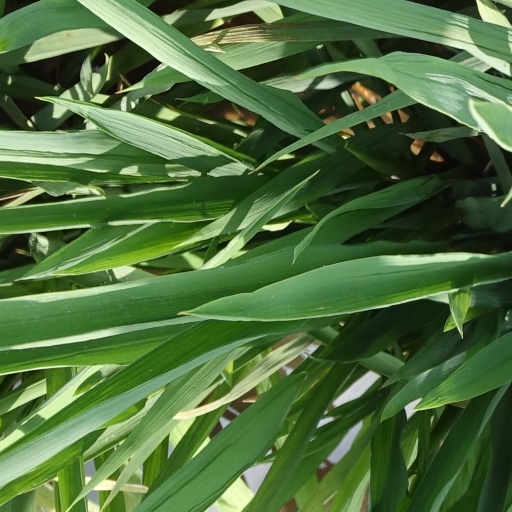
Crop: rice